Aristotle

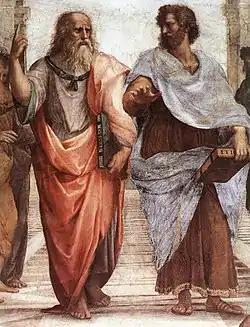
Plato (left) and Aristotle in Raphael's 1509 fresco, "The School of Athens". Aristotle holds his "Nicomachean Ethics" and gestures to the earth, representing his view in immanent realism, whilst Plato gestures to the heavens, indicating his Theory of Forms, and holds his "Timaeus".

While Alexander deeply admired Aristotle, near the end of his life, the two men became estranged having diverging opinions over issues, like the optimal administration of city-states, the treatment of conquered populations, such as the Persians, and philosophical questions, like the definition of braveness. A widespread speculation in antiquity suggested that Aristotle played a role in Alexander's death, but the only evidence of this is an unlikely claim made some six years after the death. Following Alexander's death, anti-Macedonian sentiment in Athens was rekindled. In 322 BC, Demophilus and Eurymedon the Hierophant reportedly denounced Aristotle for impiety, prompting him to flee to his mother's family estate in Chalcis, Euboea, at which occasion he was said to have stated "I will not allow the Athenians to sin twice against philosophy" – a reference to Athens's trial and execution of Socrates. He died in Chalcis, Euboea of natural causes later that same year, having named his student Antipater as his chief executor and leaving a will in which he asked to be buried next to his wife. Aristotle left his works to Theophrastus, his successor as the head of the Lyceum, who in turn passed them down to Neleus of Scepsis in Asia Minor. There, the papers remained hidden for protection until they were purchased by the collector Apellicon. In the meantime, many copies of Aristotle's major works had already begun to circulate and be used in the Lyceum of Athens, Alexandria, and later in Rome.